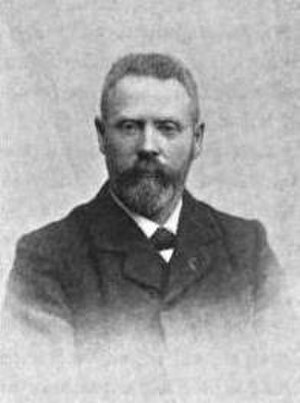
Thomas C. Larsen
Thomas C. Larsen
Thomas Christian Larsen var en dansk politiker og minister fra Venstre.